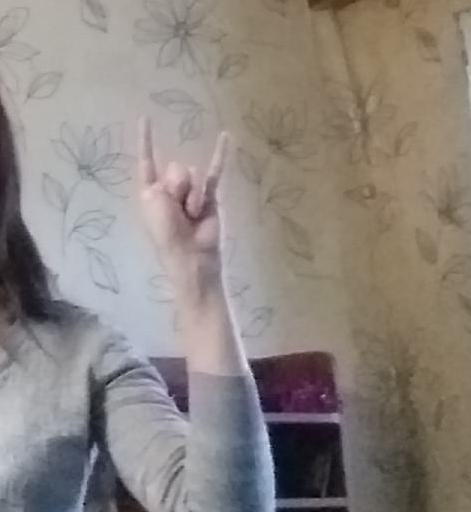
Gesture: rock